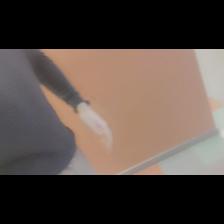
Label: Human